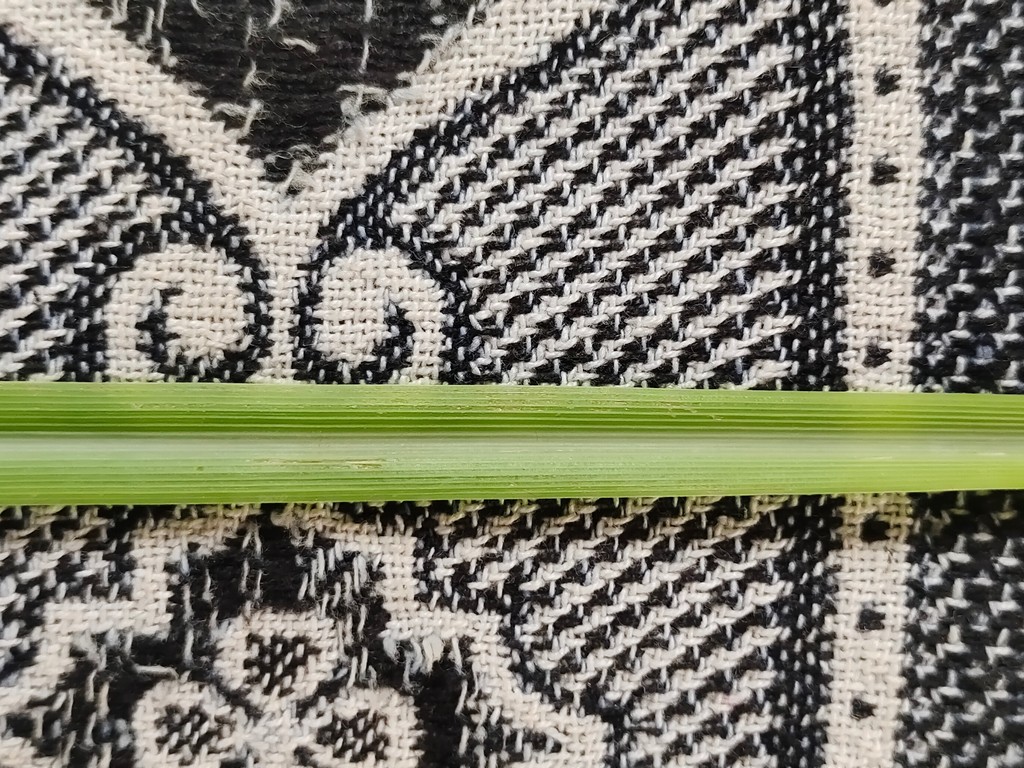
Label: Unhealthy